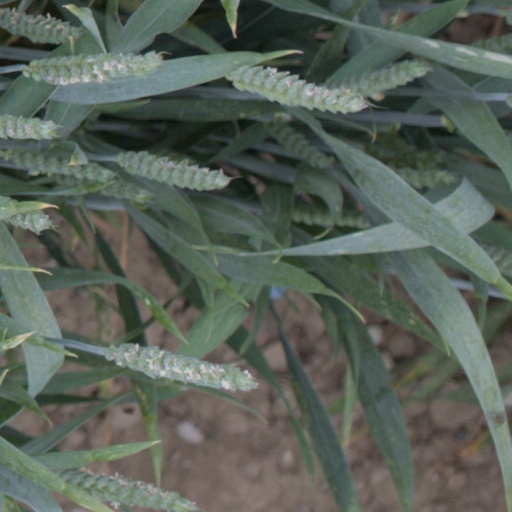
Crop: wheat